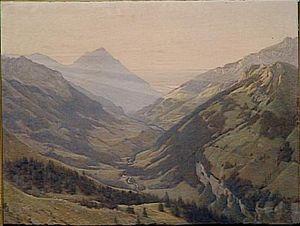
Auguste Baud-Bovy, né à Genève le 13 février 1848, et mort à Davos le 3 juin 1899, est un artiste-peintre suisse.